Lake

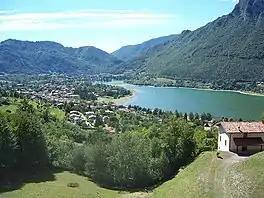
Lake Idro, an Italian prealpine lake of glacial origin situated largely within the province of Brescia (Lombardy) and in part in Trentino.

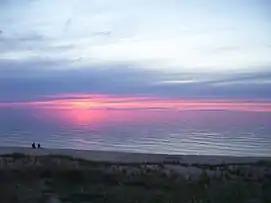
Sunset over Lake Michigan at Nordhouse Dunes in Manistee National Forest, Michigan, United States

A lake is often a naturally occurring, relatively large and fixed body of water on or near the Earth's surface. It is localized in a basin or interconnected basins surrounded by dry land. Lakes lie completely on land and are separate from the ocean, although they may be connected with the ocean by rivers. Lakes, as with other bodies of water, are part of the water cycle, the processes by which water moves around the Earth. Most lakes are fresh water and account for almost all the world's surface freshwater, but some are salt lakes with salinities even higher than that of seawater. Lakes vary significantly in surface area and volume of water.